Ousmane Dembélé

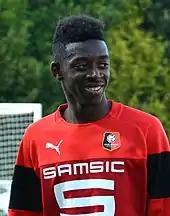
Dembélé with Rennes in 2015

Dembélé made his senior debut for Rennes' reserve side in the Championnat de France Amateur, on 6 September 2014, coming on as a 78th-minute substitute for Zana Allée. He effectively set up Alseny Kourouma for the second goal of a 2–0 home win over the reserves of Breton rivals Guingamp. On 9 November, he scored his first career goal, again coming off the bench in a game at the Stade de la Piverdière, this time against the reserves of Laval. He totalled 13 goals in 18 games in his first season, including a hat-trick on 16 May 2015 in a 6–1 win over Hérouville.